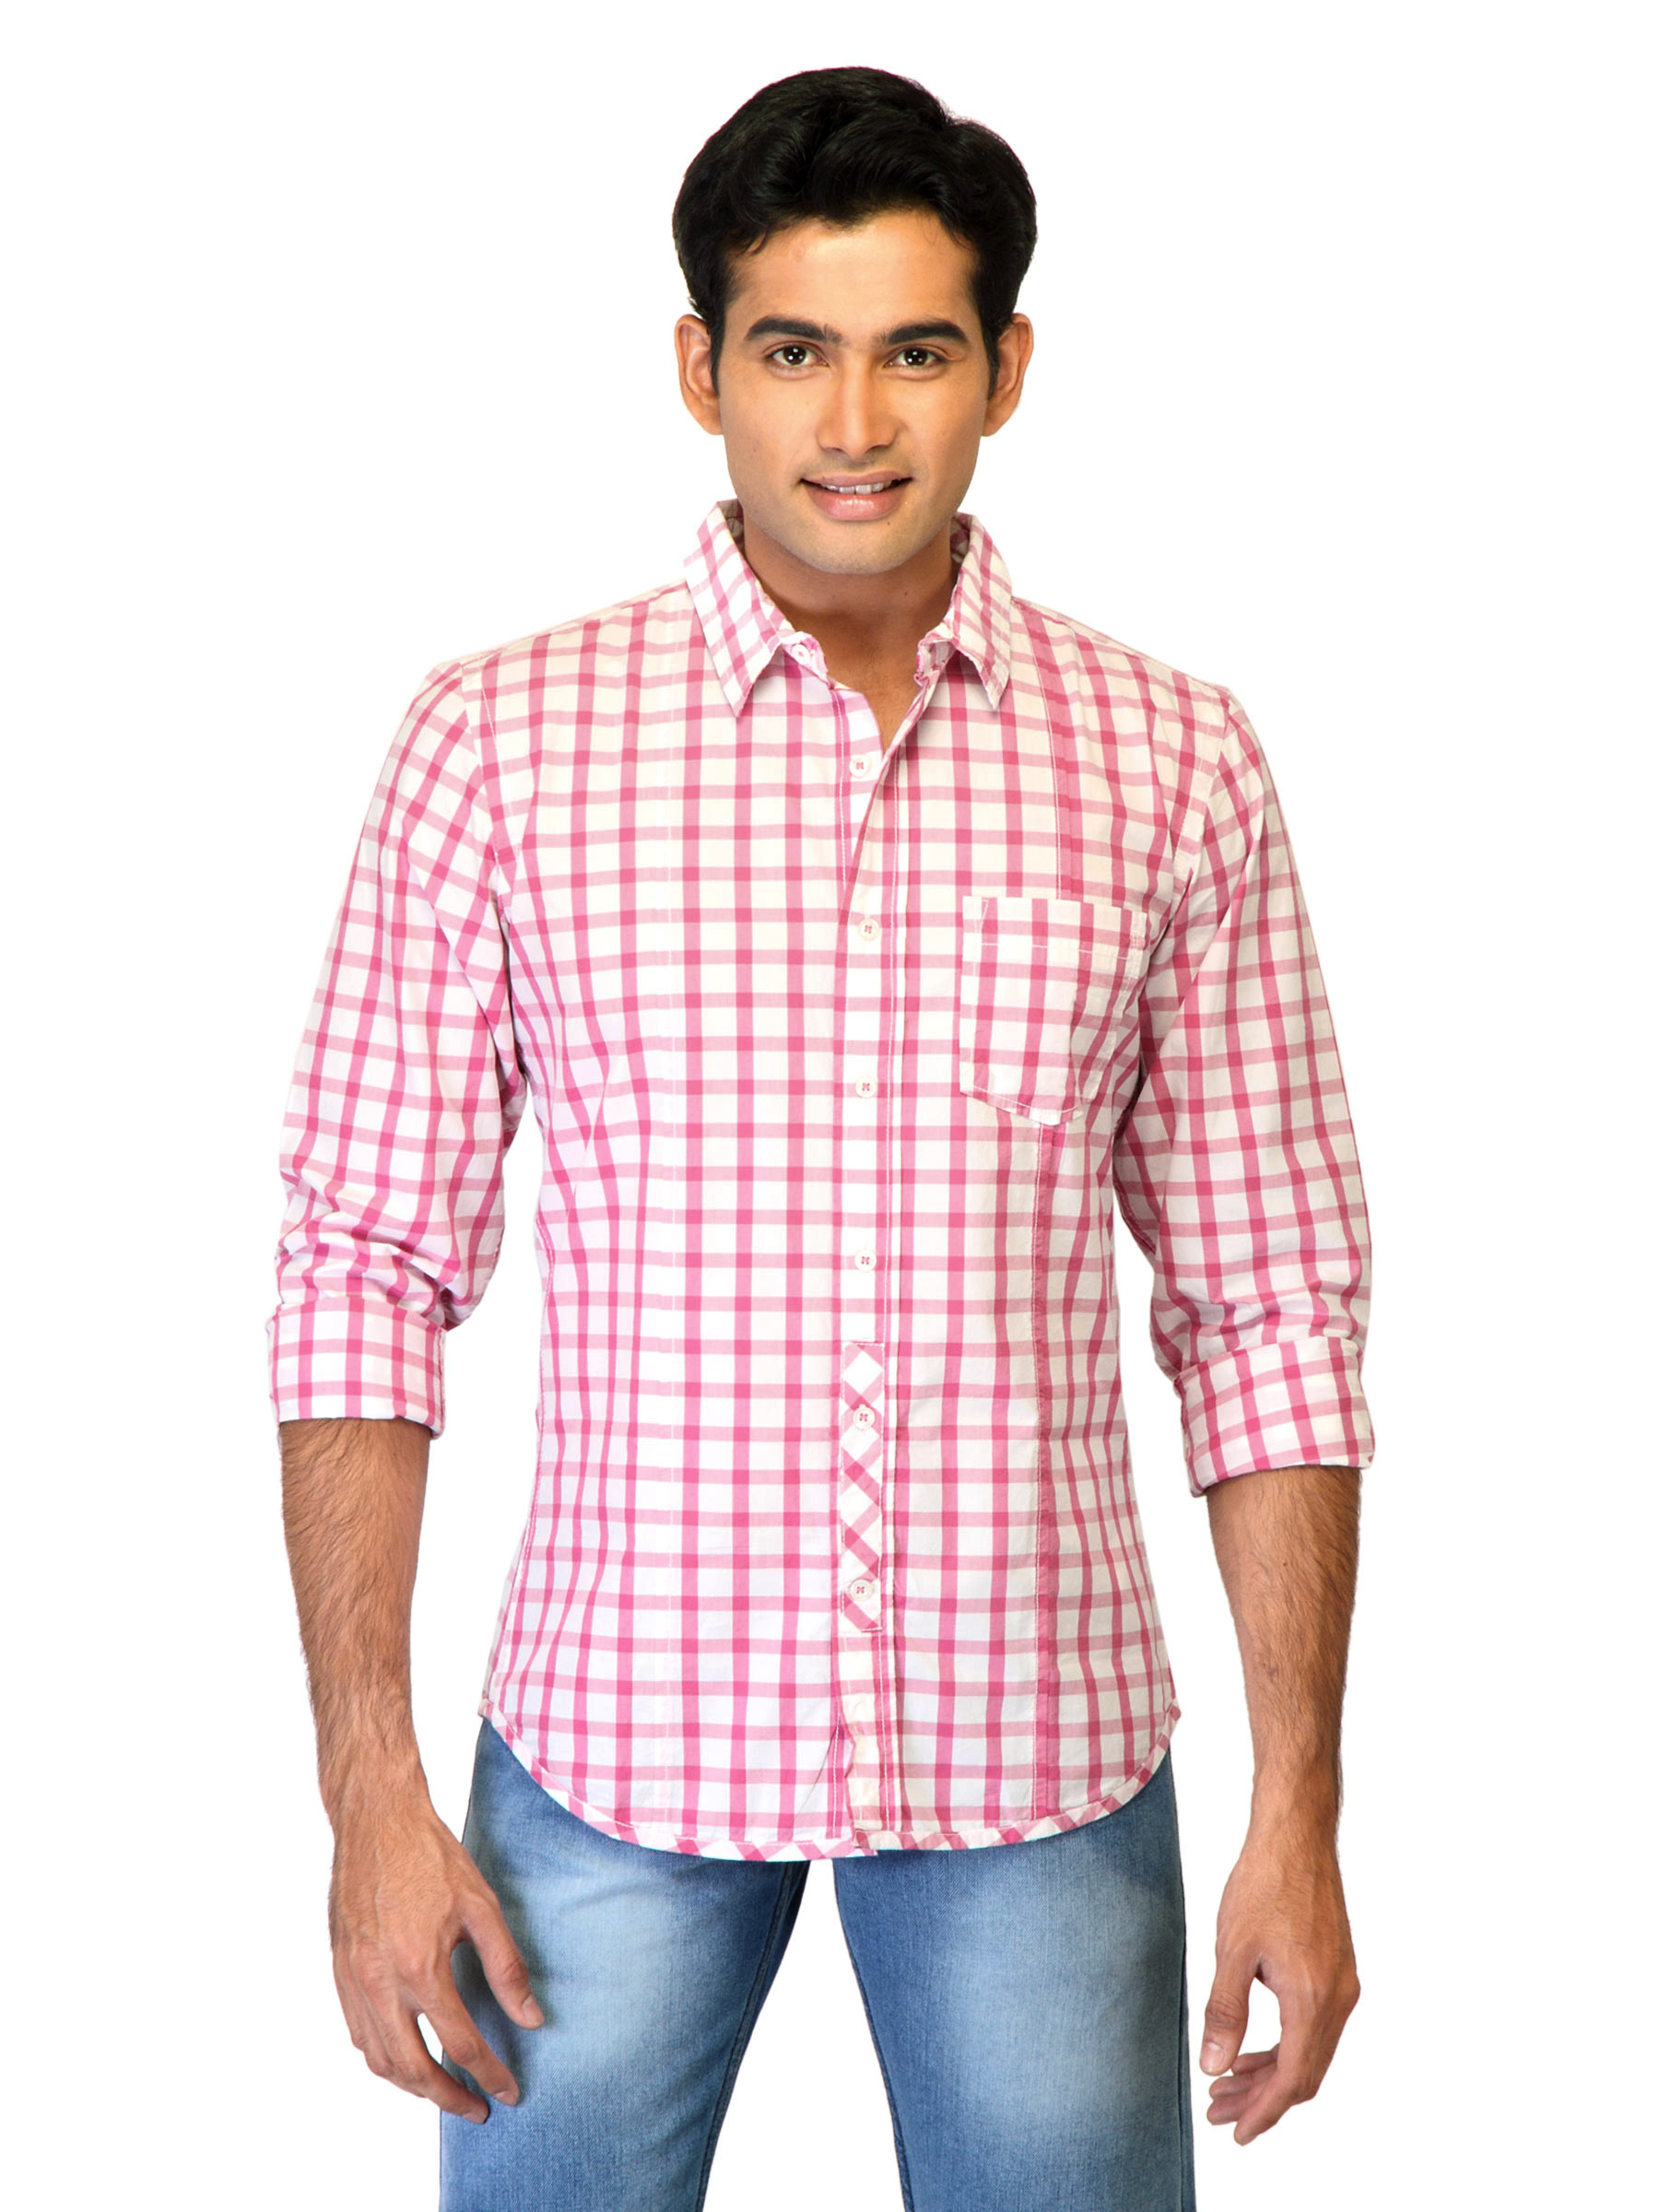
United Colors of Benetton Men Check Pink Shirts
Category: Apparel / Topwear / Shirts
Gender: Men
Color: Pink
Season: Summer 2011
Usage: Casual